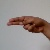
The image shows a hand gesture representing the letter 'H' in Indian Sign Language.